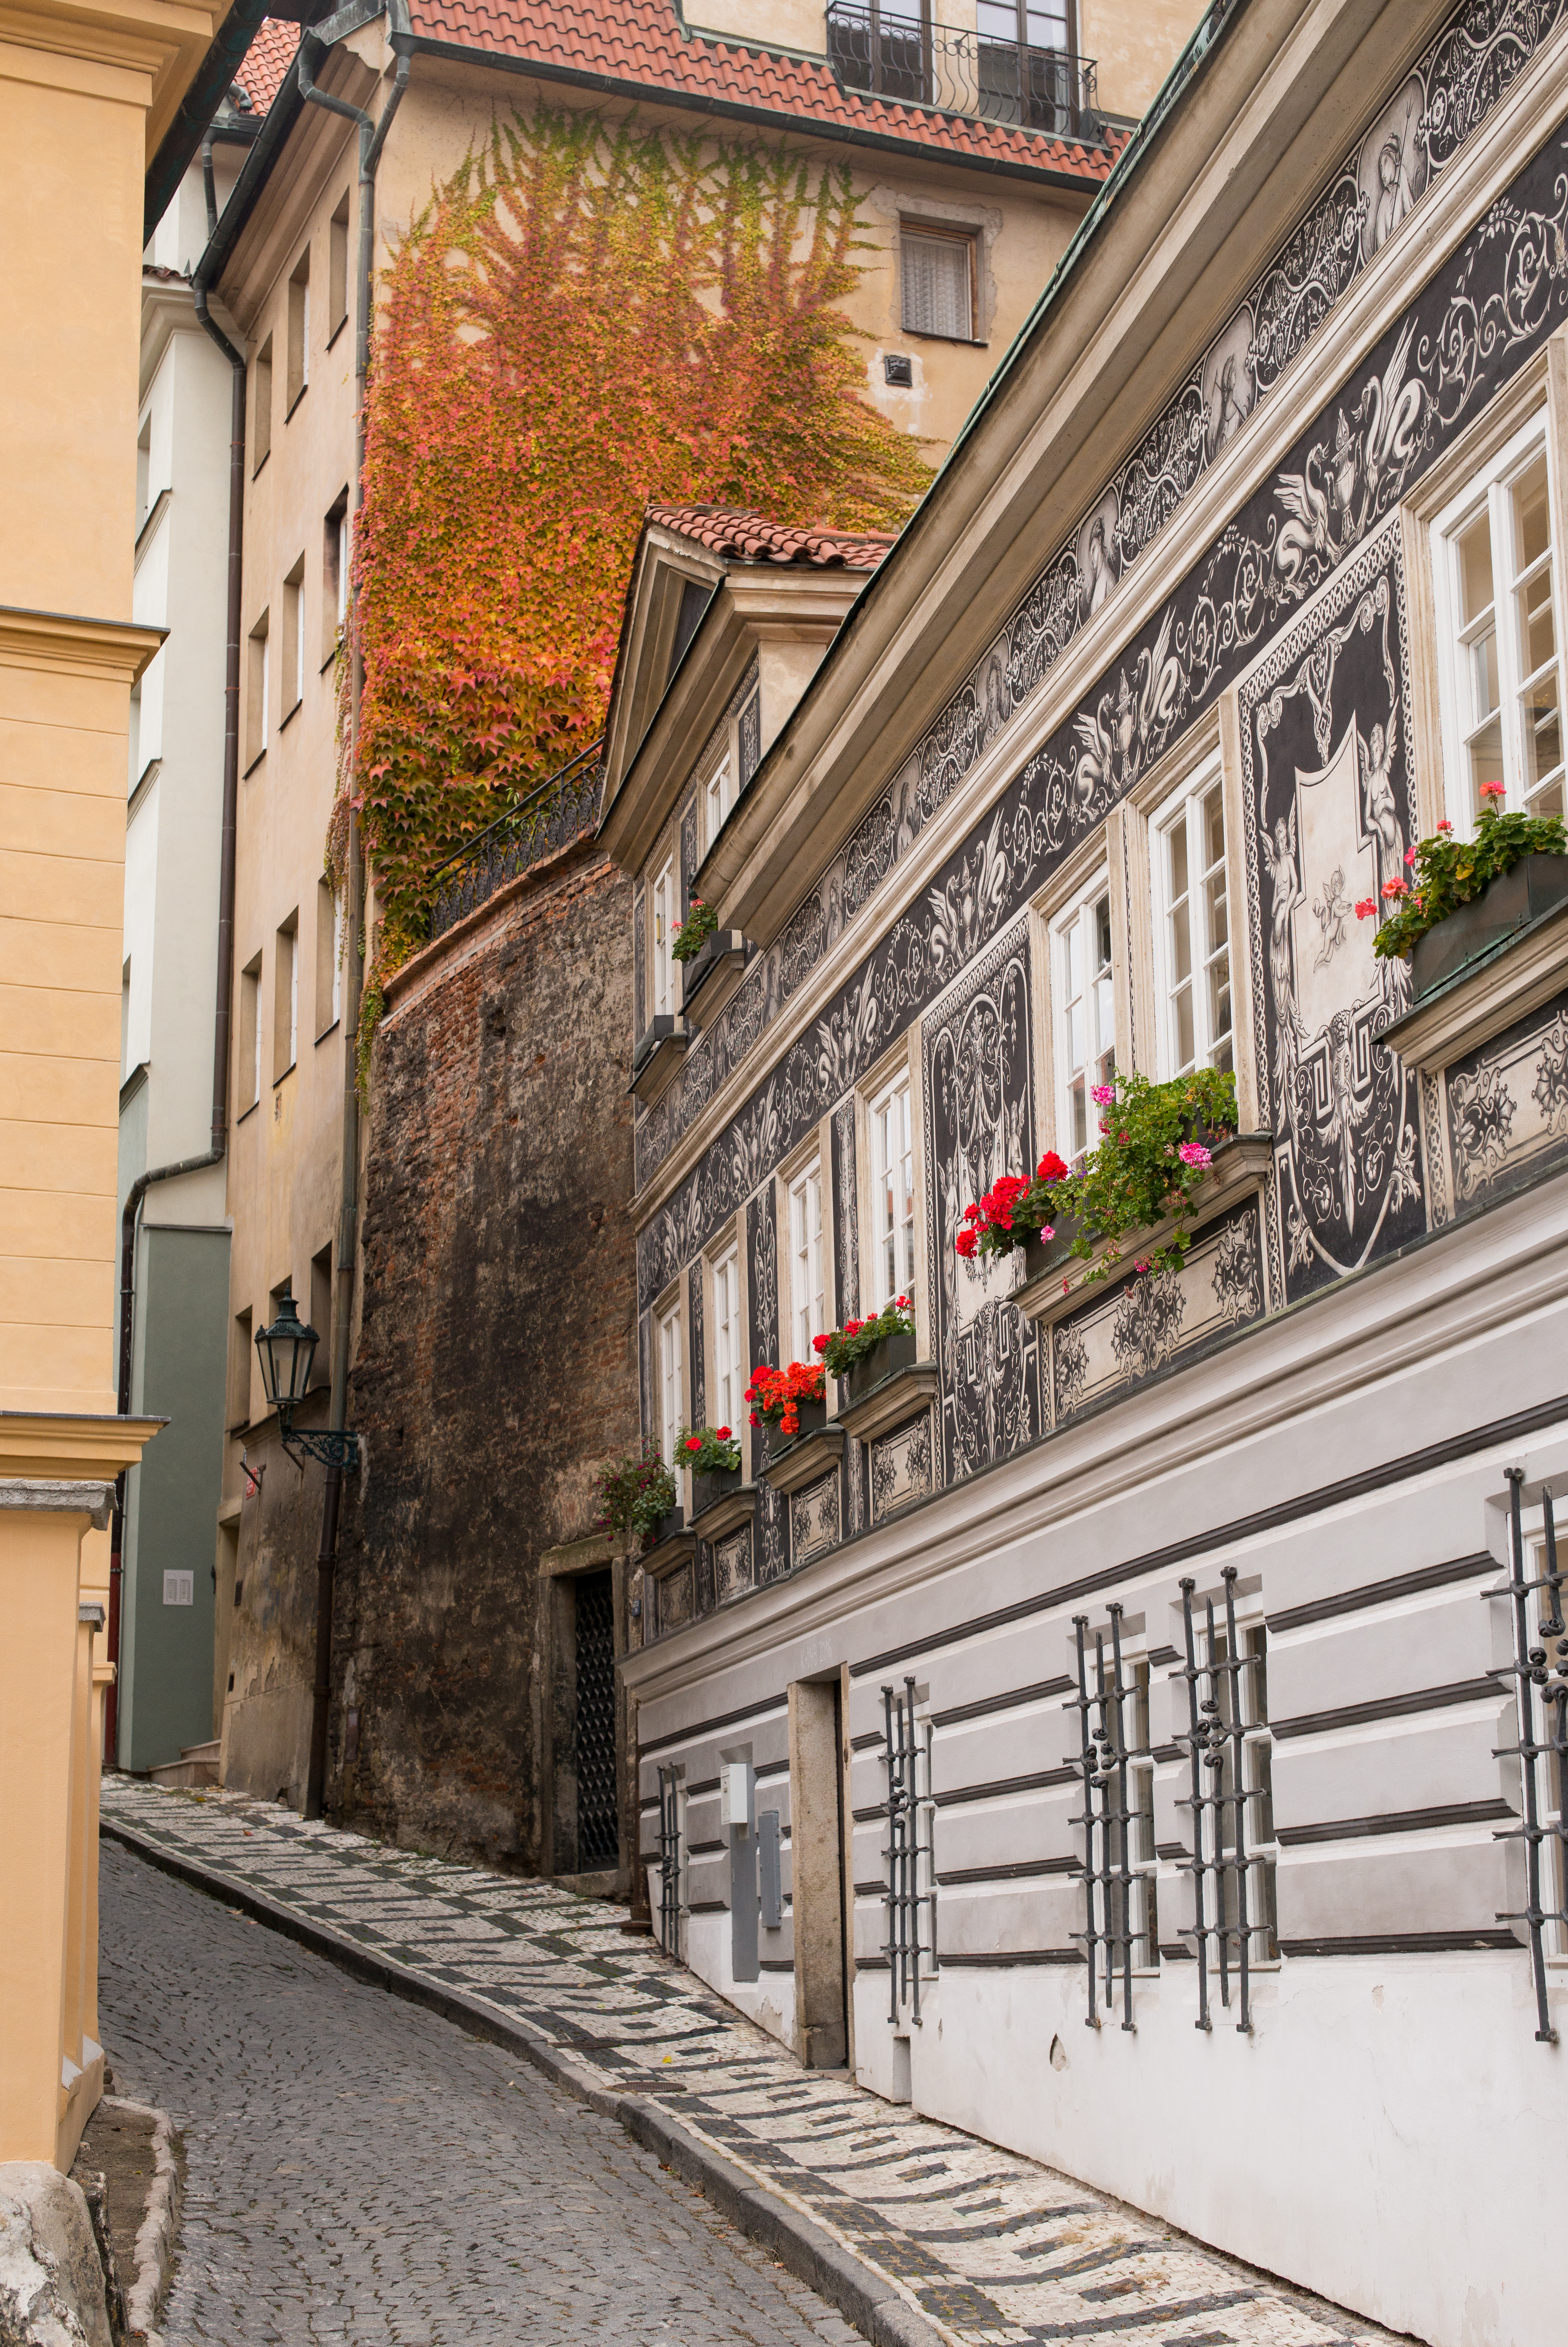
architecture, road, street, house, fall, town, alley, city, wall, cityscape, downtown, europe, ivy, autumn, facade, prague, lane, m, infrastructure, praga, 50, still, quarter, republic, quiet, leica, mala, 240, summilux, strana, czech, czechia, bohemia, cesko, praha, praag, prag, lesser, ulice, zakouti, neighbourhood, urban area, human settlement